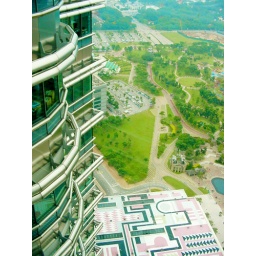
From 45th floor in Petronas tower ,KL